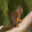
Label: squirrel